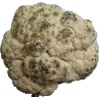
Label: cauliflower